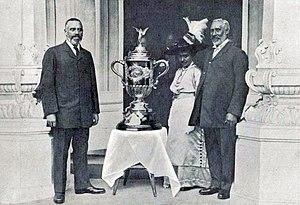
La coupe du 'Sportsman' à Bill Burgess en septembre 1911, pour sa traversée de la Manche (à D. son frère aìné et sa belle-soeur).
Thomas William Burgess, né le 15 juin 1872 à Rotherham et mort le 2 juillet 1950 à Paris, est un nageur et joueur de water-polo anglais.